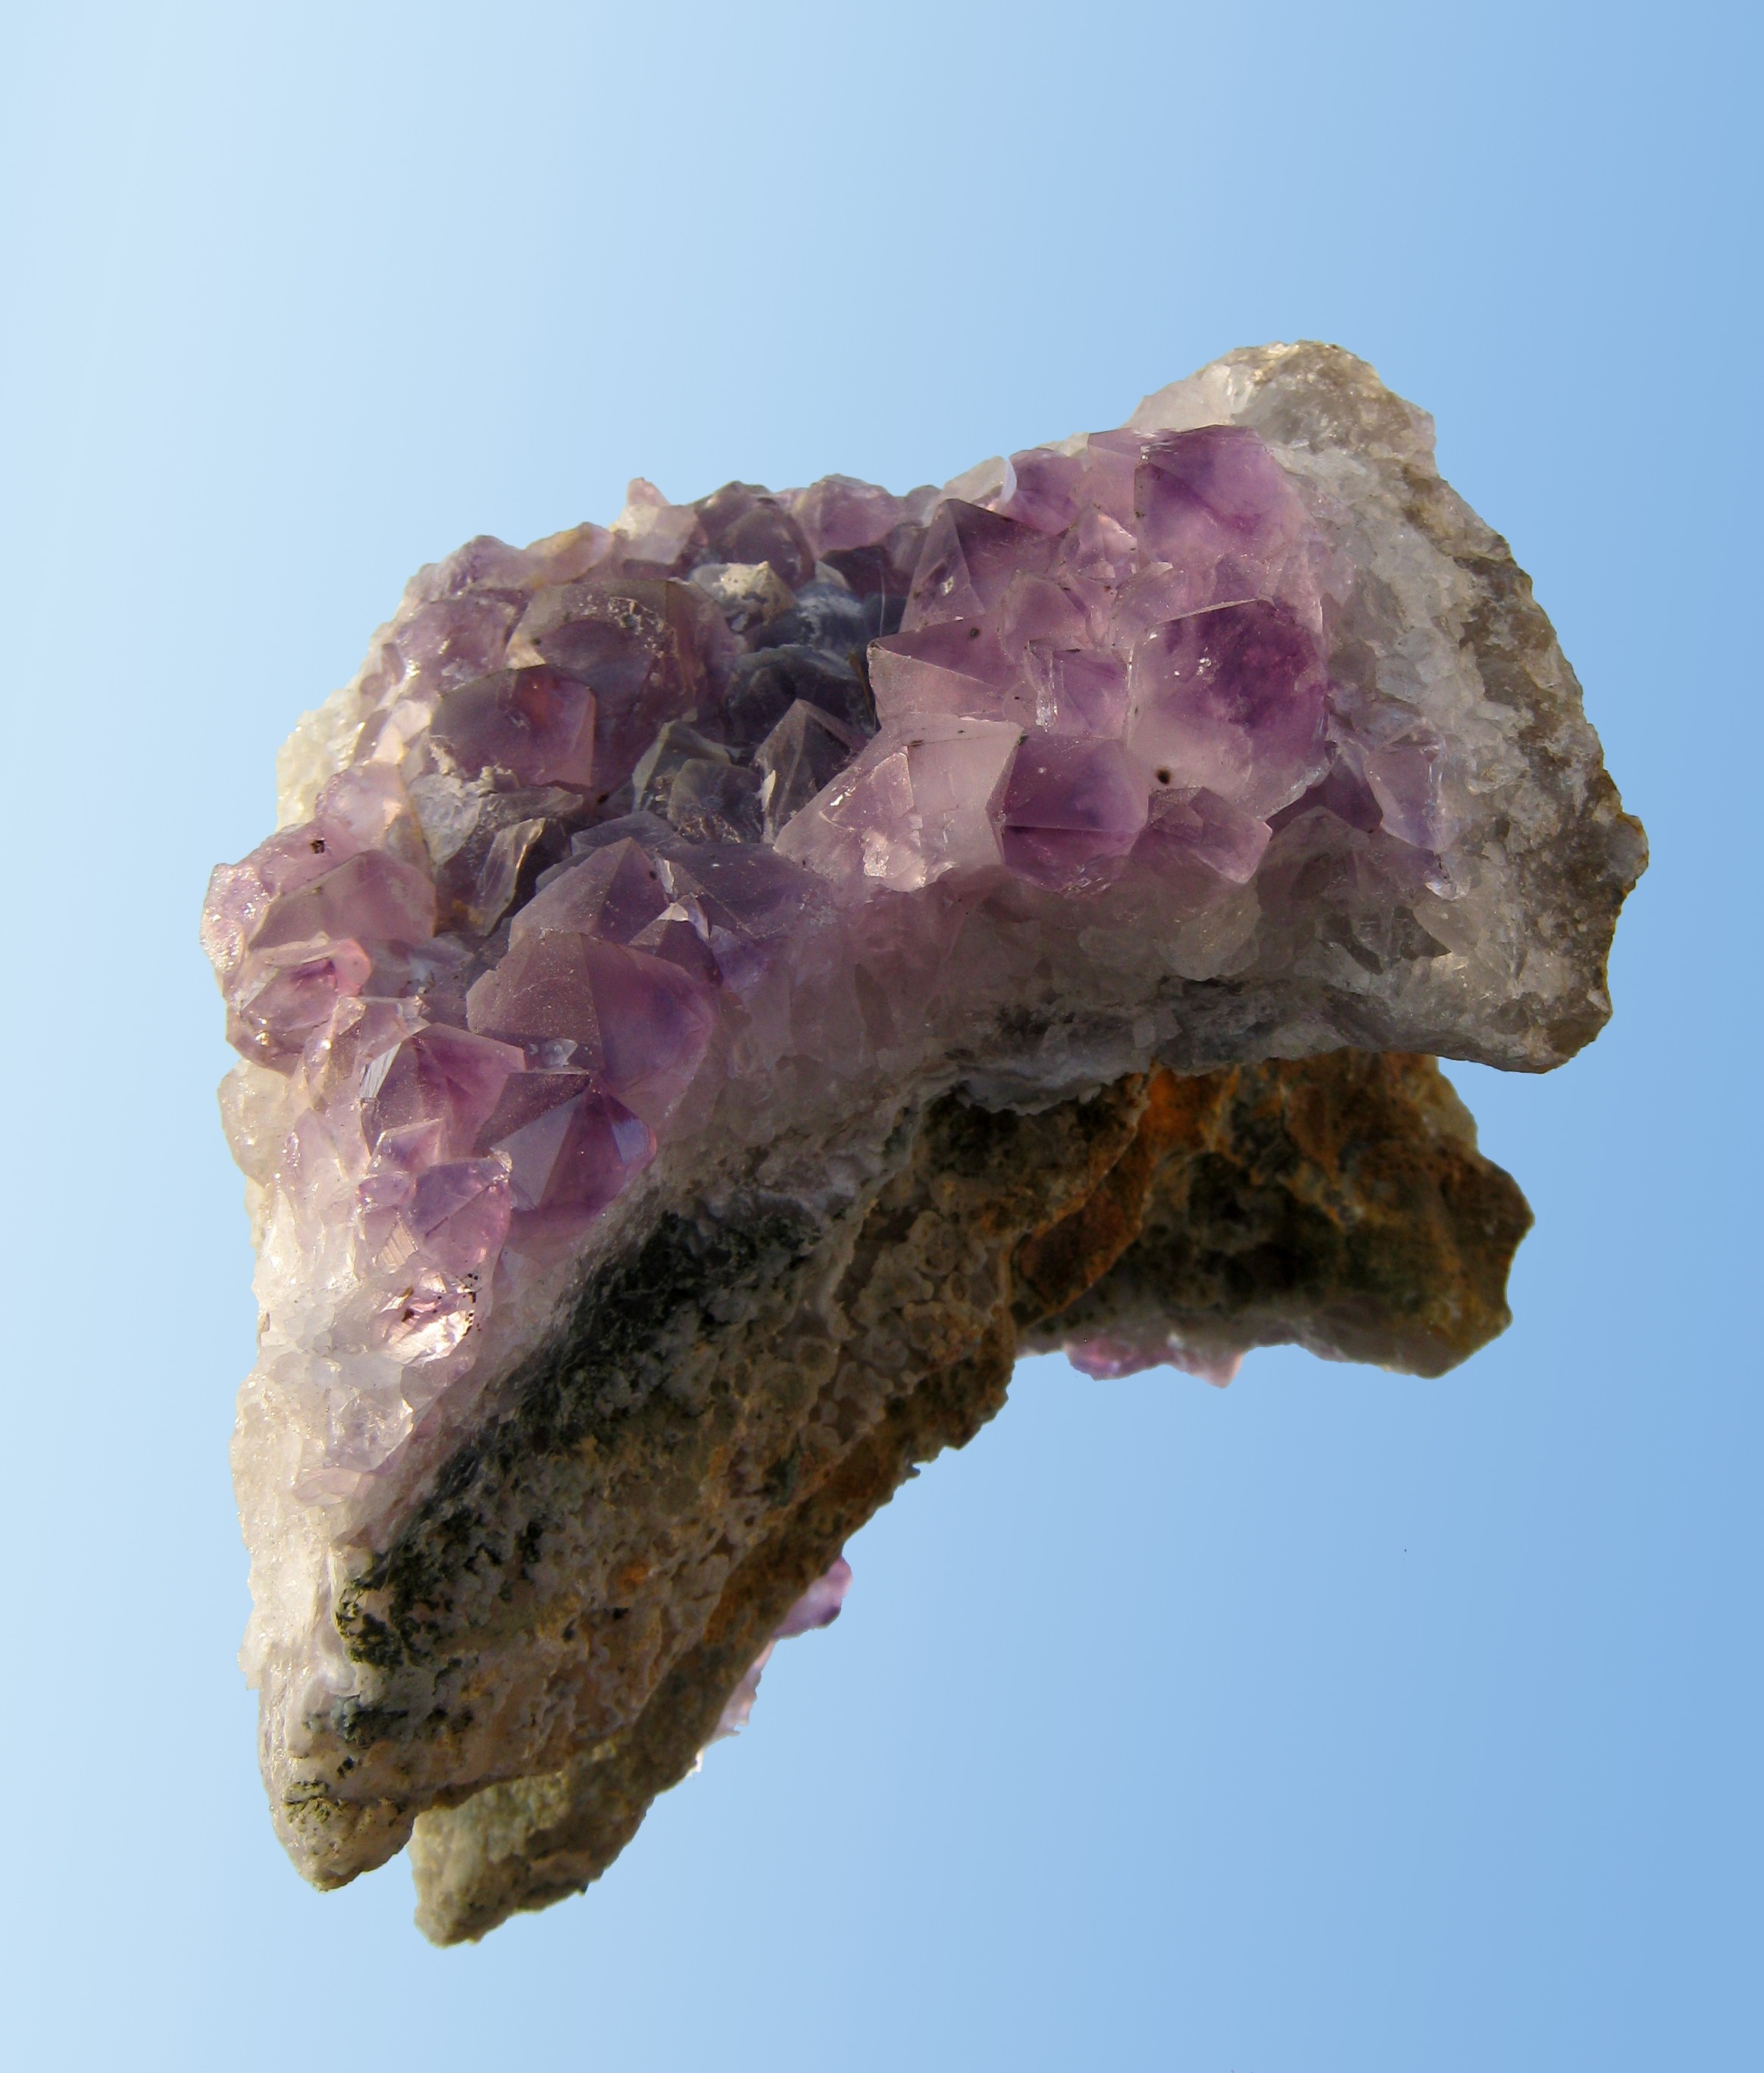
rock, blue, jewellery, hell, amethyst, gem, minerals, mirrored, gemstone, mineral, fashion accessory